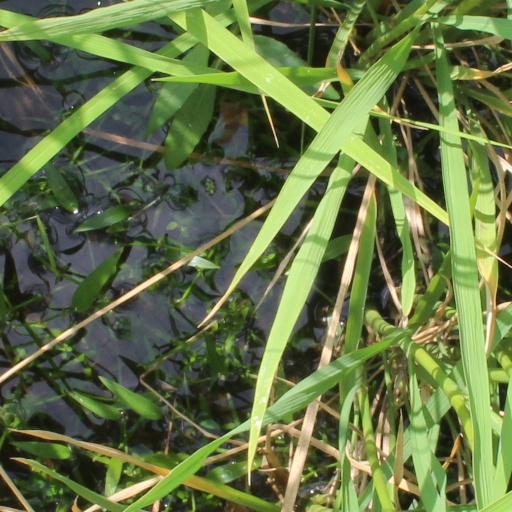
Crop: rice